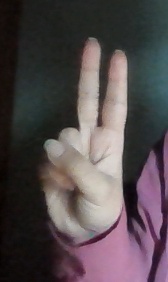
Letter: taa